Professional golf career of Tiger Woods

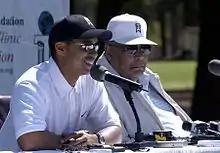
Tiger and his father Earl Woods at a press conference at Fort Bragg

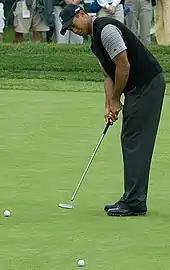
Woods putting at Torrey Pines Golf Course during a practice round at the 2008 U.S. Open

The next phase of Woods's career saw him remain among the top competitors on the tour, but lose his dominating edge. He did not win a major in 2003 or 2004, falling to second in the PGA Tour money list in 2003 and fourth in 2004. Nevertheless, he was named 2003 PGA Player of the Year and PGA Tour Player of the Year after winning two World Golf Championships and finishing fourth at the Open Championship.